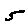
Label: 5